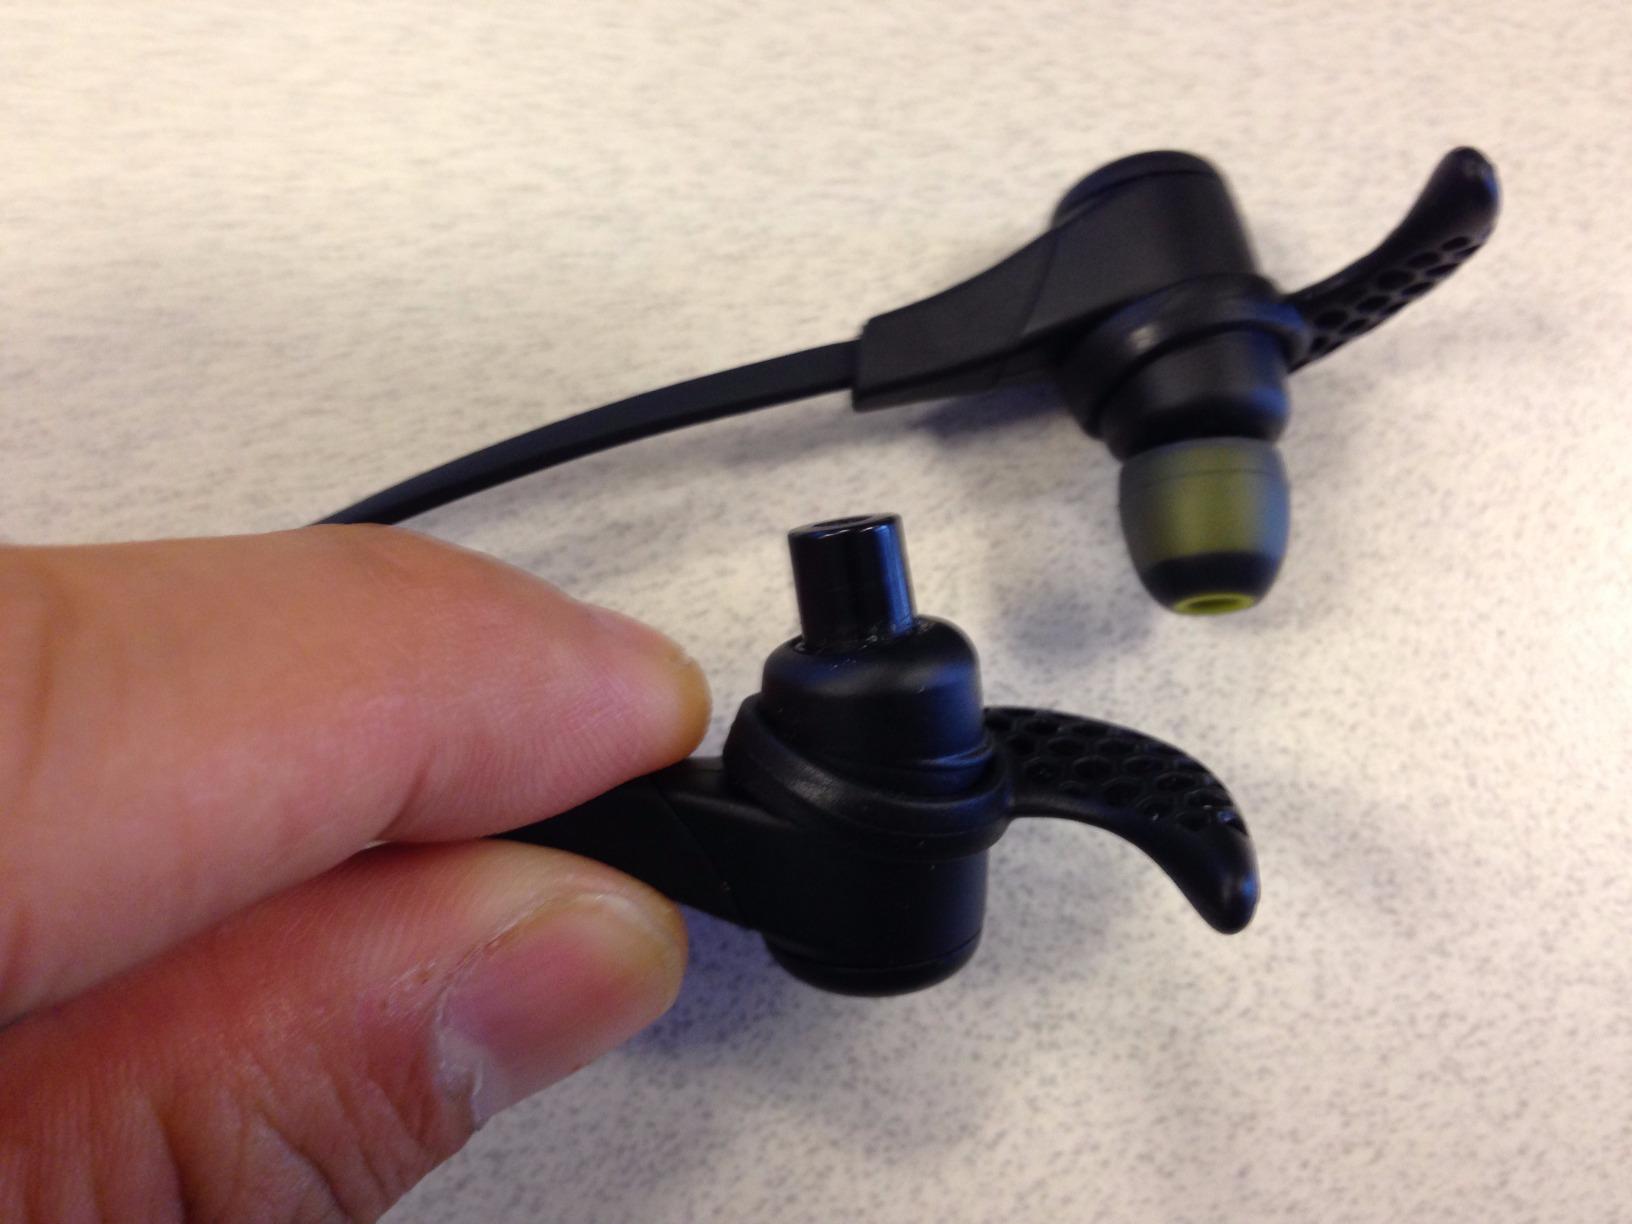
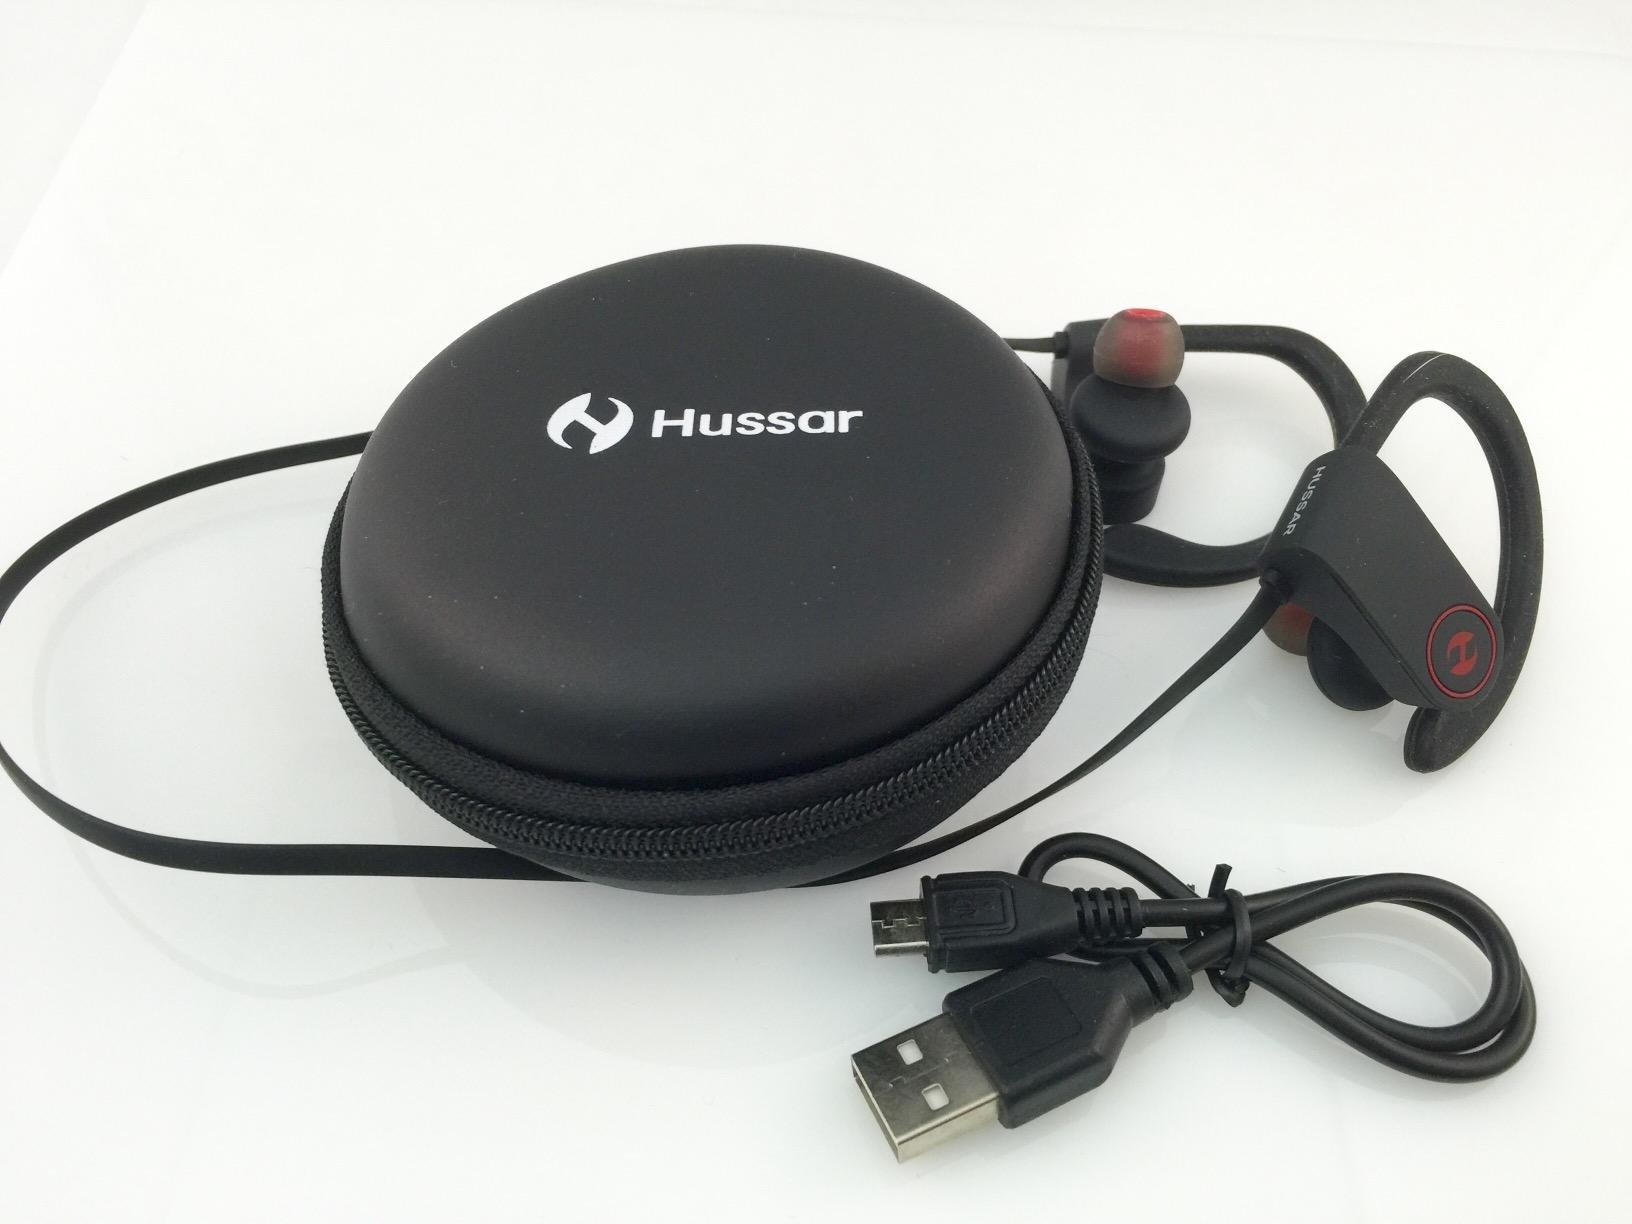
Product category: headphones
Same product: no